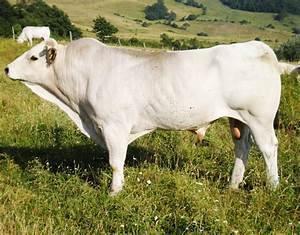
cow